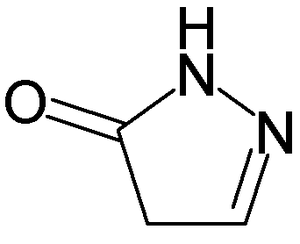
La pyrazolone consiste en un cycle lactame à 5 qui est dérivé du pyrazole auquel est ajouté un groupe oxo. Elle a la formule brute C₃H₄N₂O. Il y a deux isomères possibles : la 3-pyrazolone de numéro CAS 60456-92-0 et la 5-pyrazolone, 137-44-0.